Grenadier

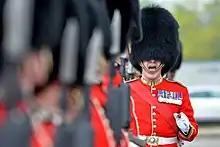
The British Army's Guards Division continue to wear the bearskin cap with its full dress uniform, a custom associated with the Grenadier Guards defeat of the French Imperial Guard in 1815.

The concept of troops being equipped with grenades dates back to the military of the Ming dynasty, when Chinese soldiers stationed on the Great Wall used thunder crash bombs. The earliest references to soldiers using grenades in European armies dates back to the early modern era in the Austrian and Spanish armies. References to grenade-throwing troops also appear in England during the Wars of the Three Kingdoms, and it was during the reign of King Louis XIV that companies of soldiers serving as grenadiers were first introduced into the French Royal Army. According to René Chartrand, Jean Martinet formed a grenadier company in the "Régiment du Roi" in 1667. By 1670 27 French infantry regiments were authorised to include elite companies trained to carry and hurl grenades